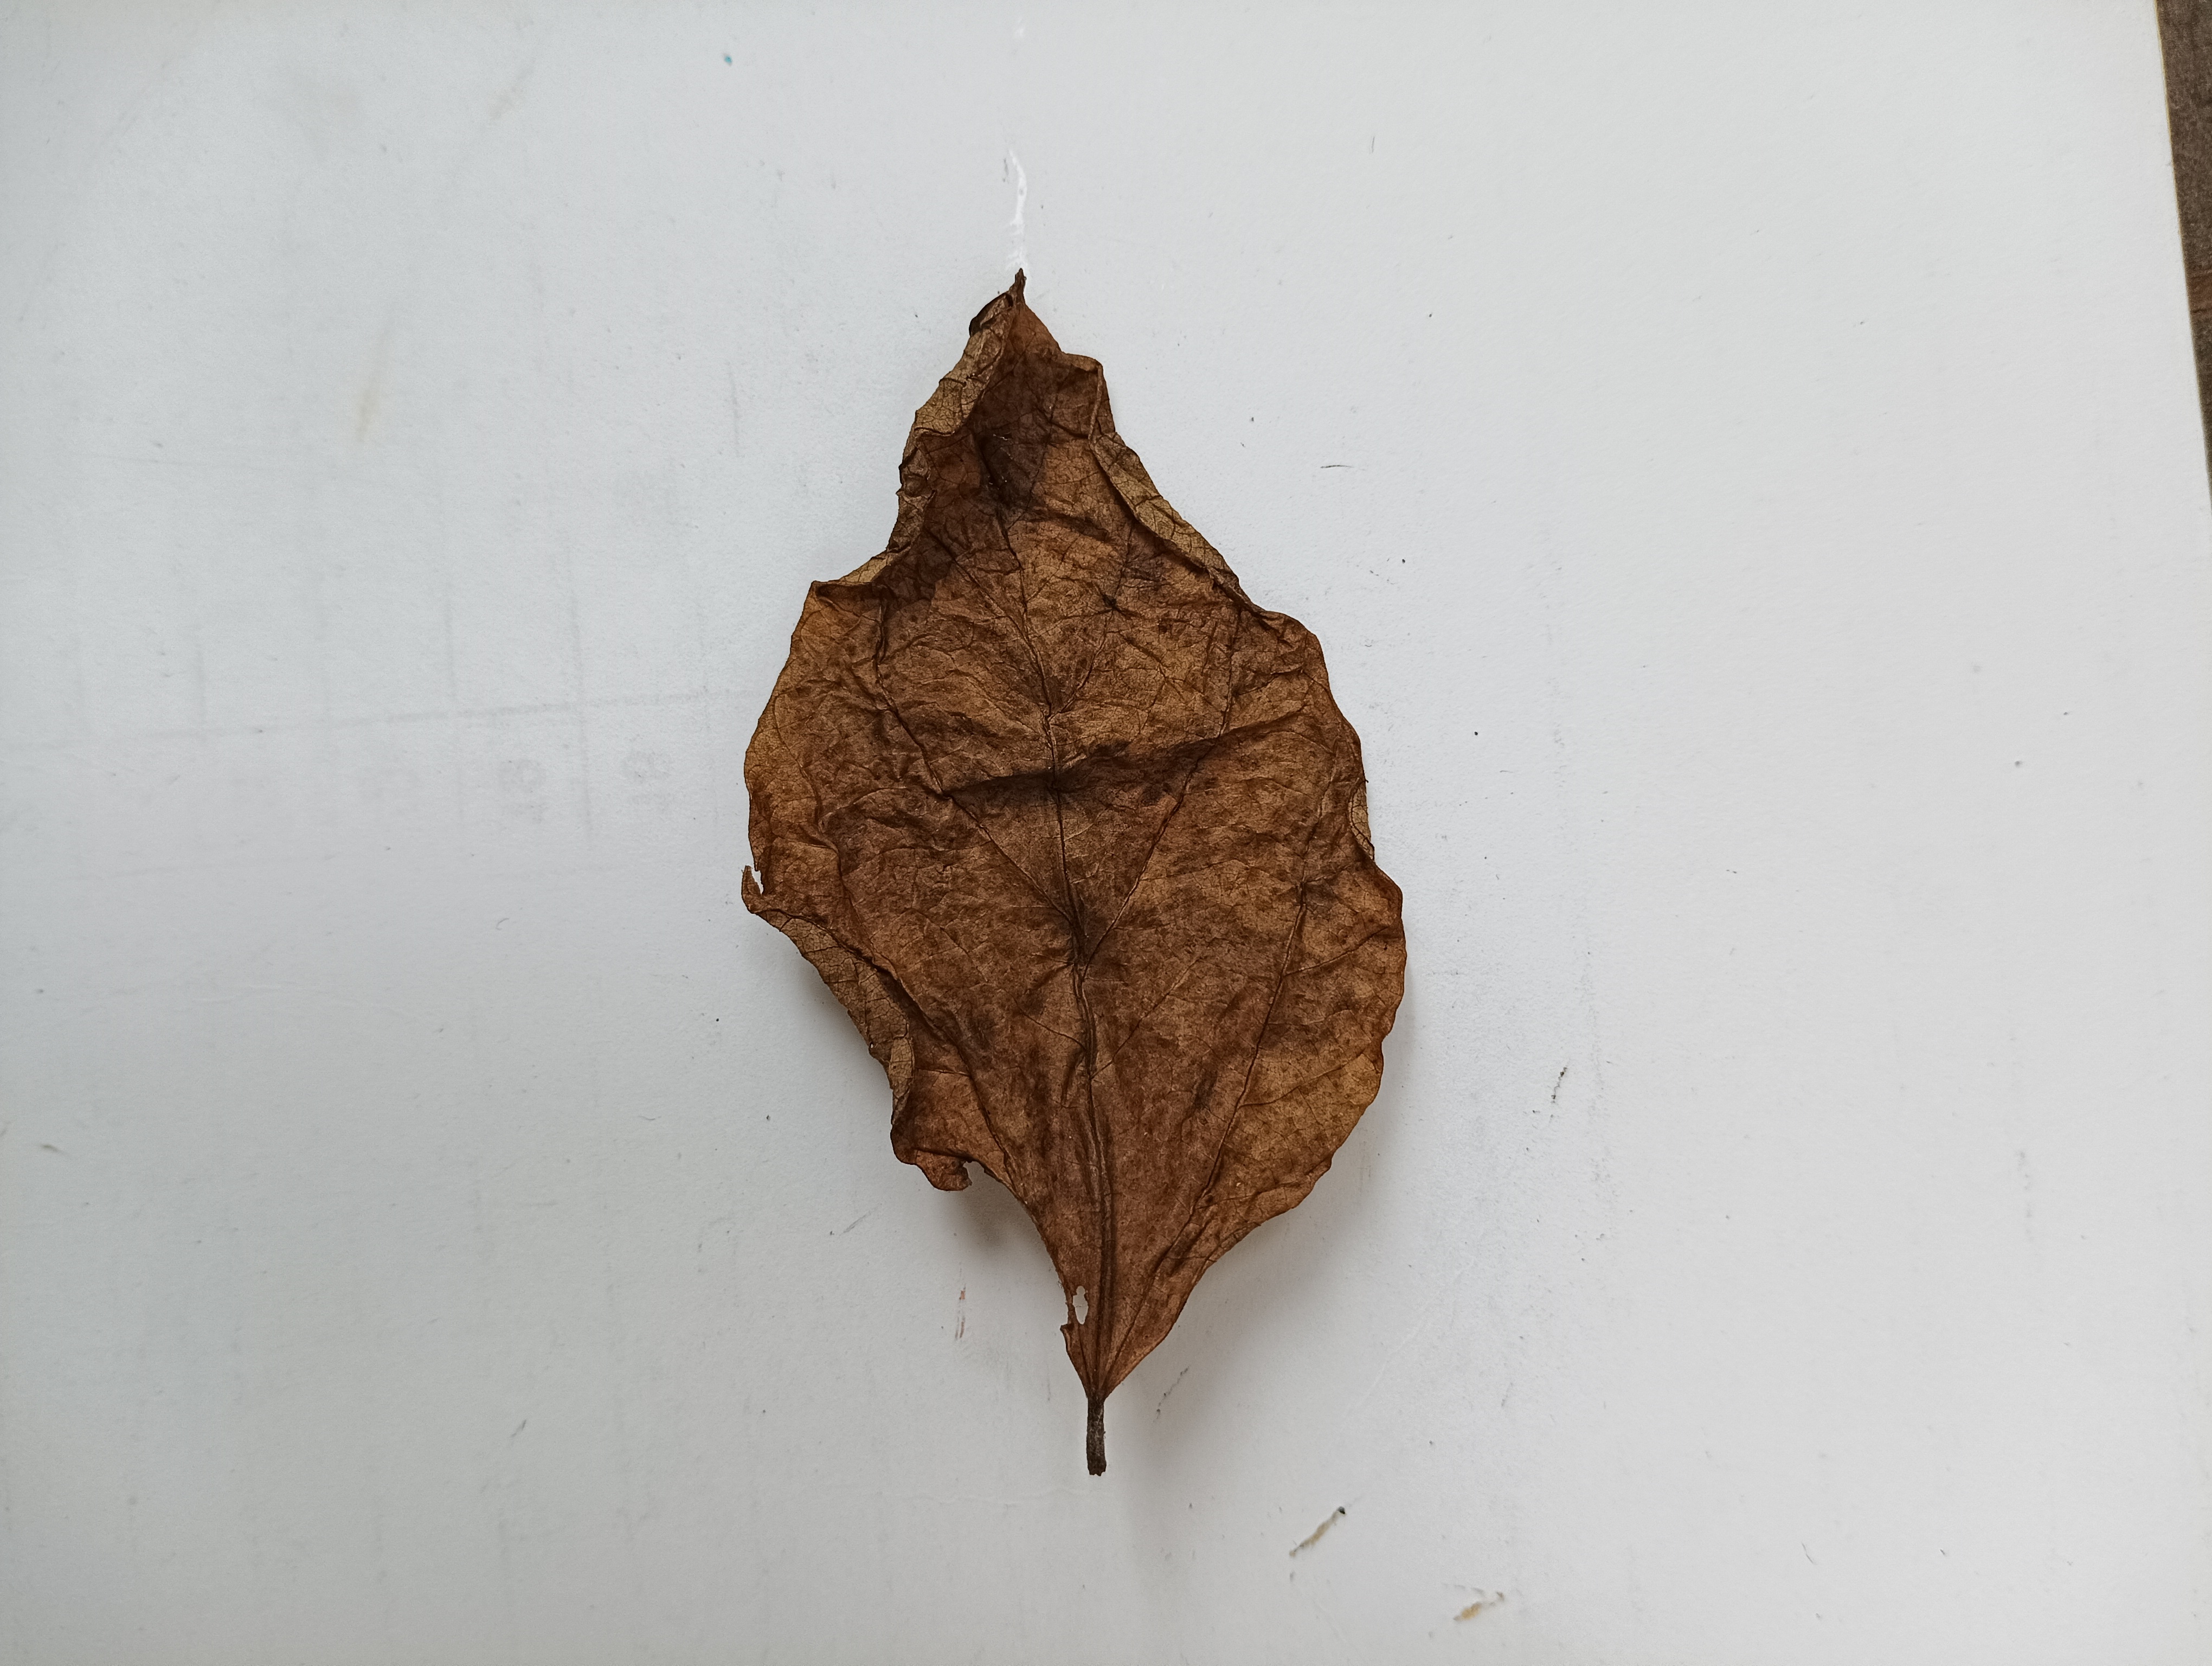
Label: Dry_leaf